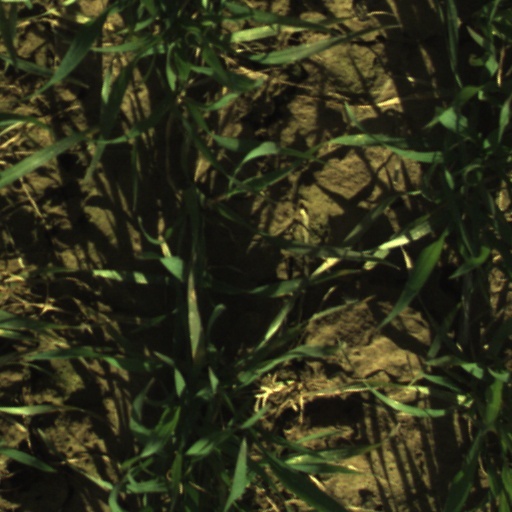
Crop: wheat